List of earthquakes in 2011

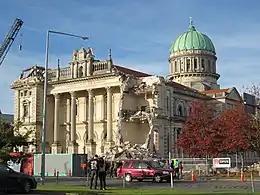
Damaged Catholic cathedral in New Zealand.

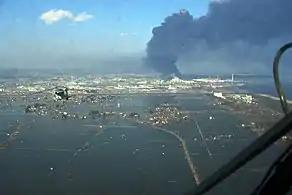
A helicopter flies over the port of Sendai to deliver food to survivors of the earthquake and tsunami in Japan.

Note: Aftershocks of the Japan earthquake have not been included unless they are above magnitude 7 or lead to casualties.